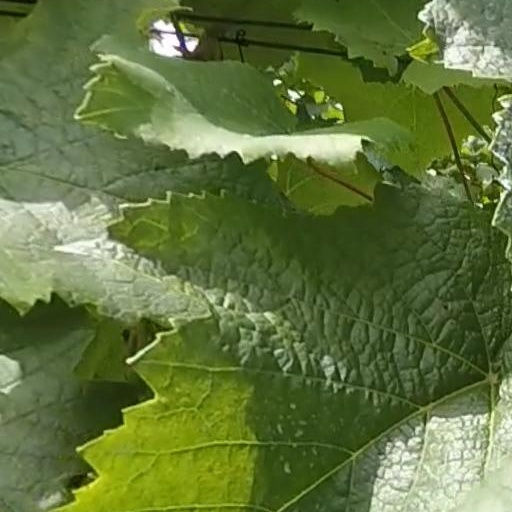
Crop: grape